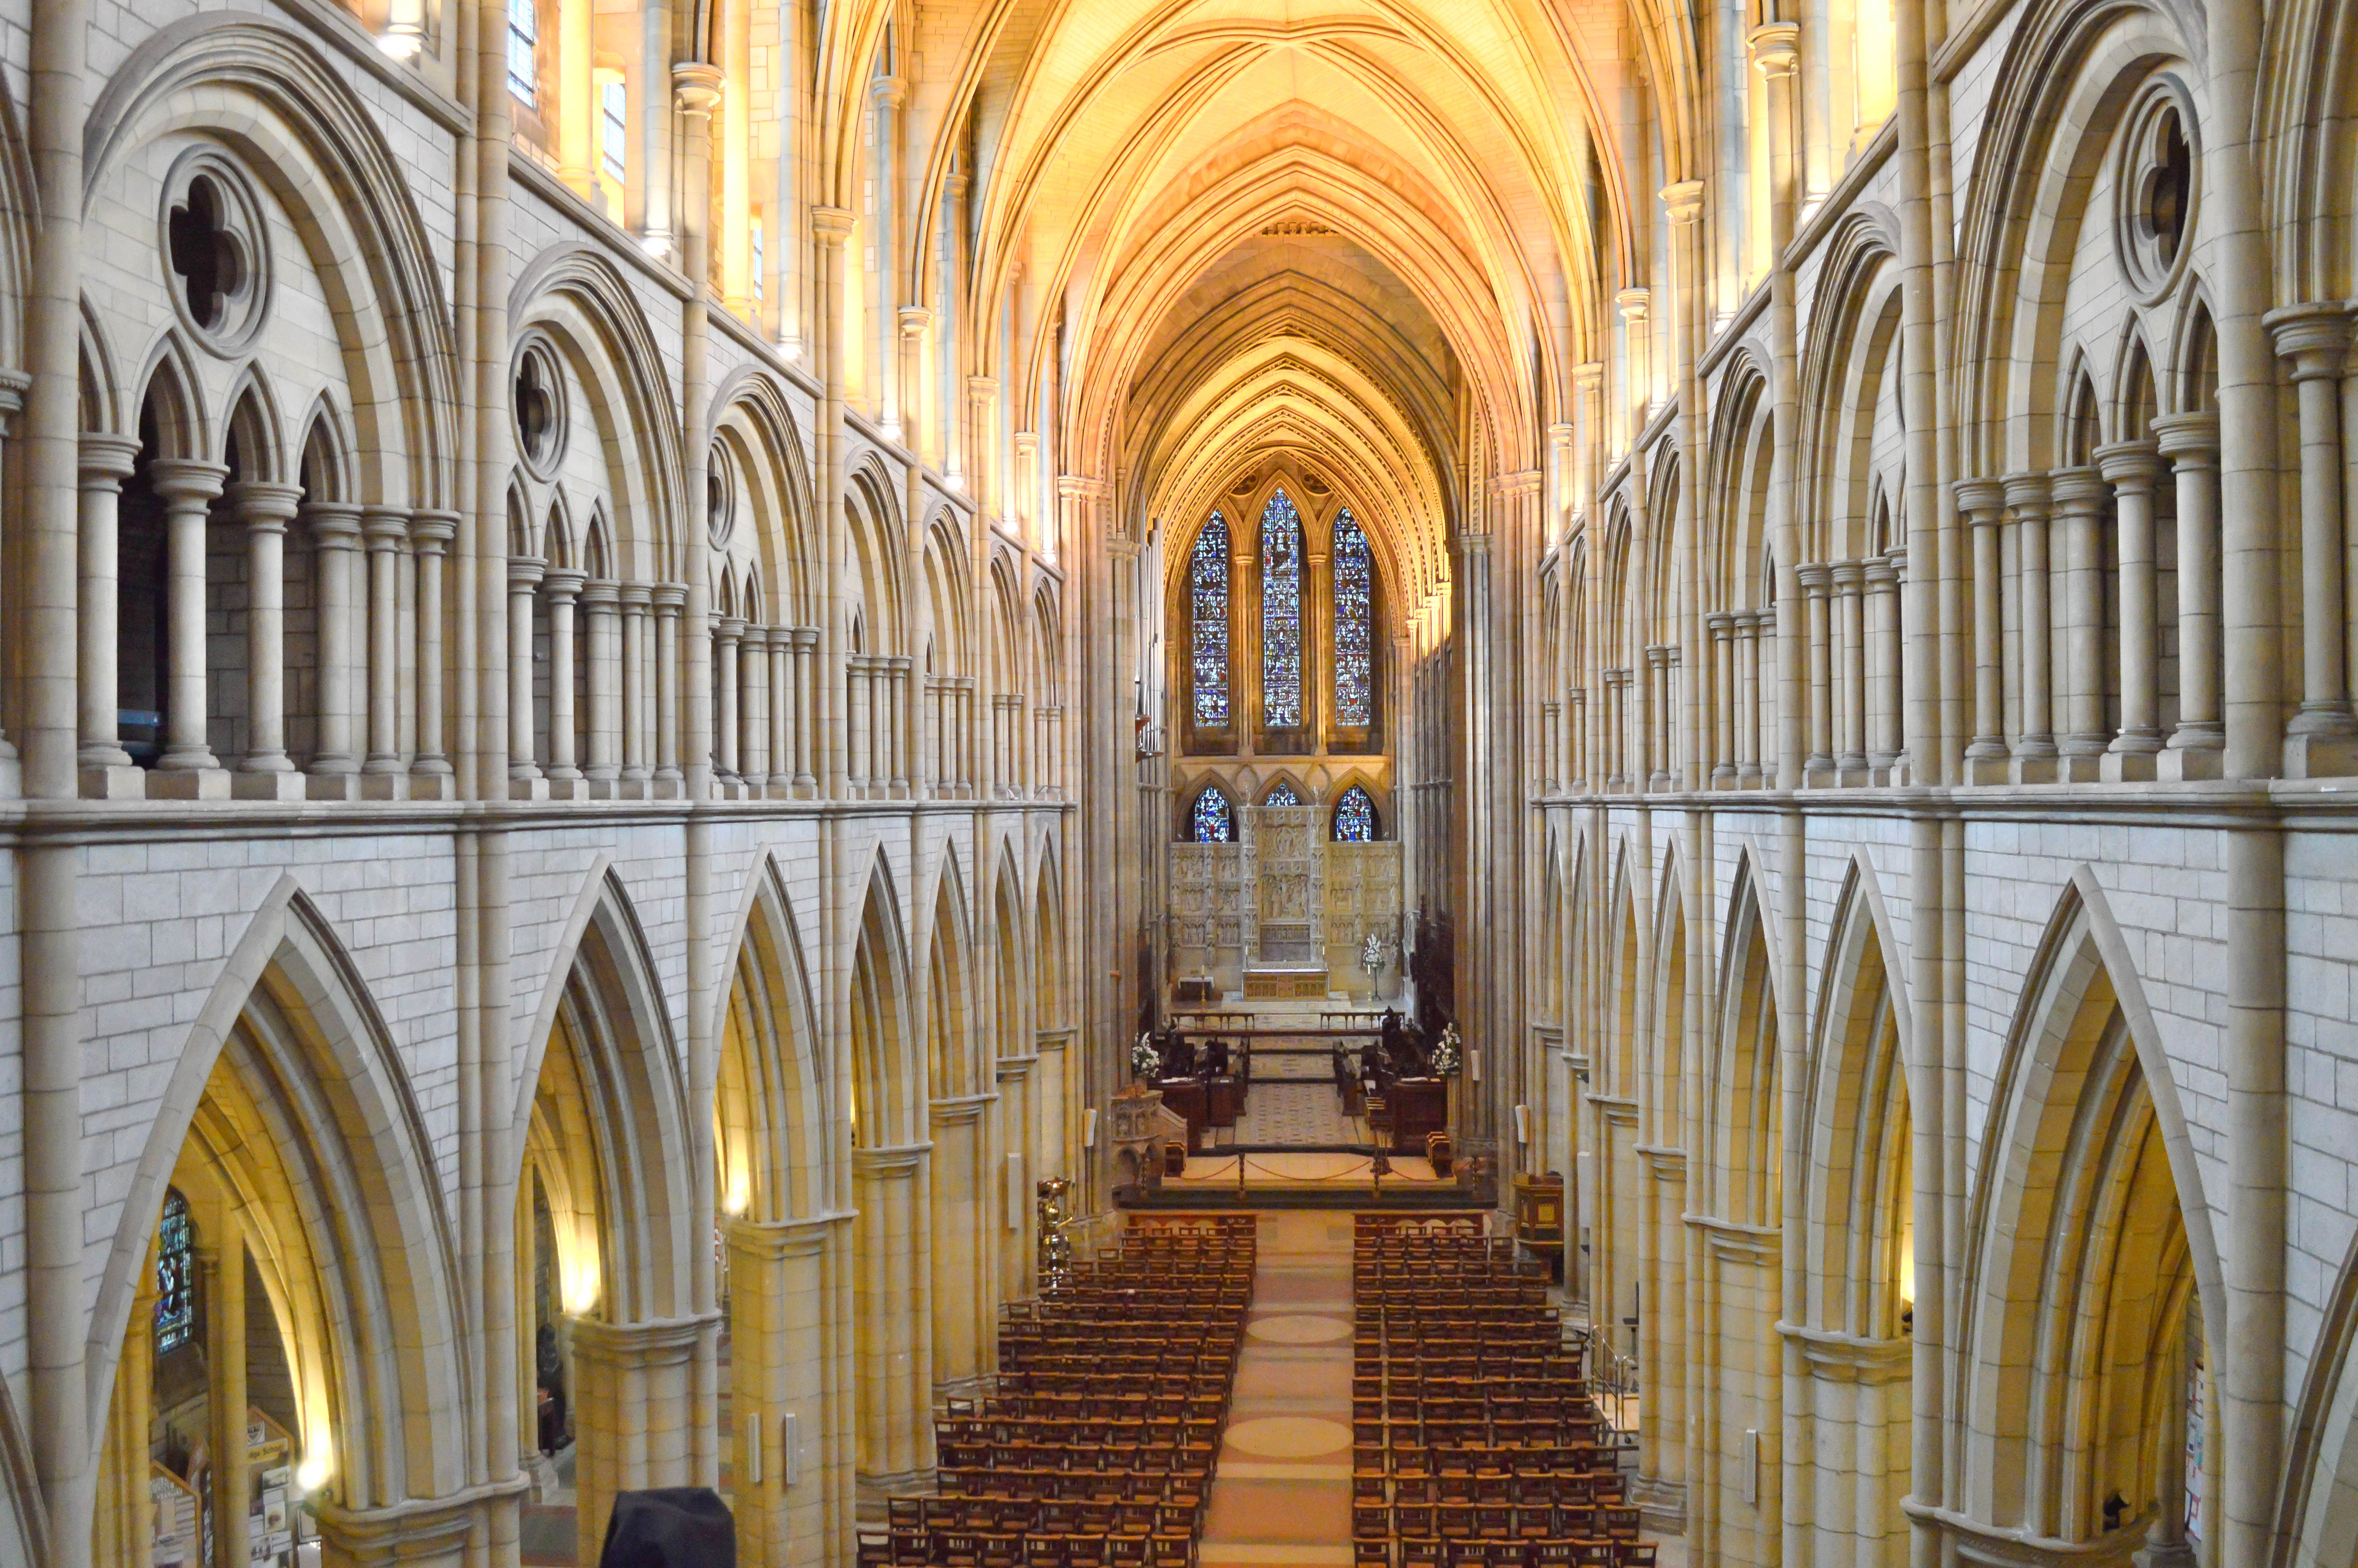
water, light, architecture, camera, photography, interior, window, glass, building, flying, stone, photo, travel, bell, dslr, europe, architect, distance, high, tower, glow, contrast, church, cathedral, chapel, exterior, nikon, gothic, place of worship, aisle, uk, england, south, priory, west, great, french, holidays, windows, spire, belltower, monastery, churches, statues, colours, greatbritain, synagogue, big, beautiful, stainedglass, nave, minster, abbey, vaulting, historical, buttresses, basilica, d3200, views, cathedrals, victorian, vacations, cornwall, bells, august, east, perpendicular, earlyenglish, flyingbuttresses, truro, trurocathedral, southwestengland, dominate, ww, greatwestwindow, gothic architecture